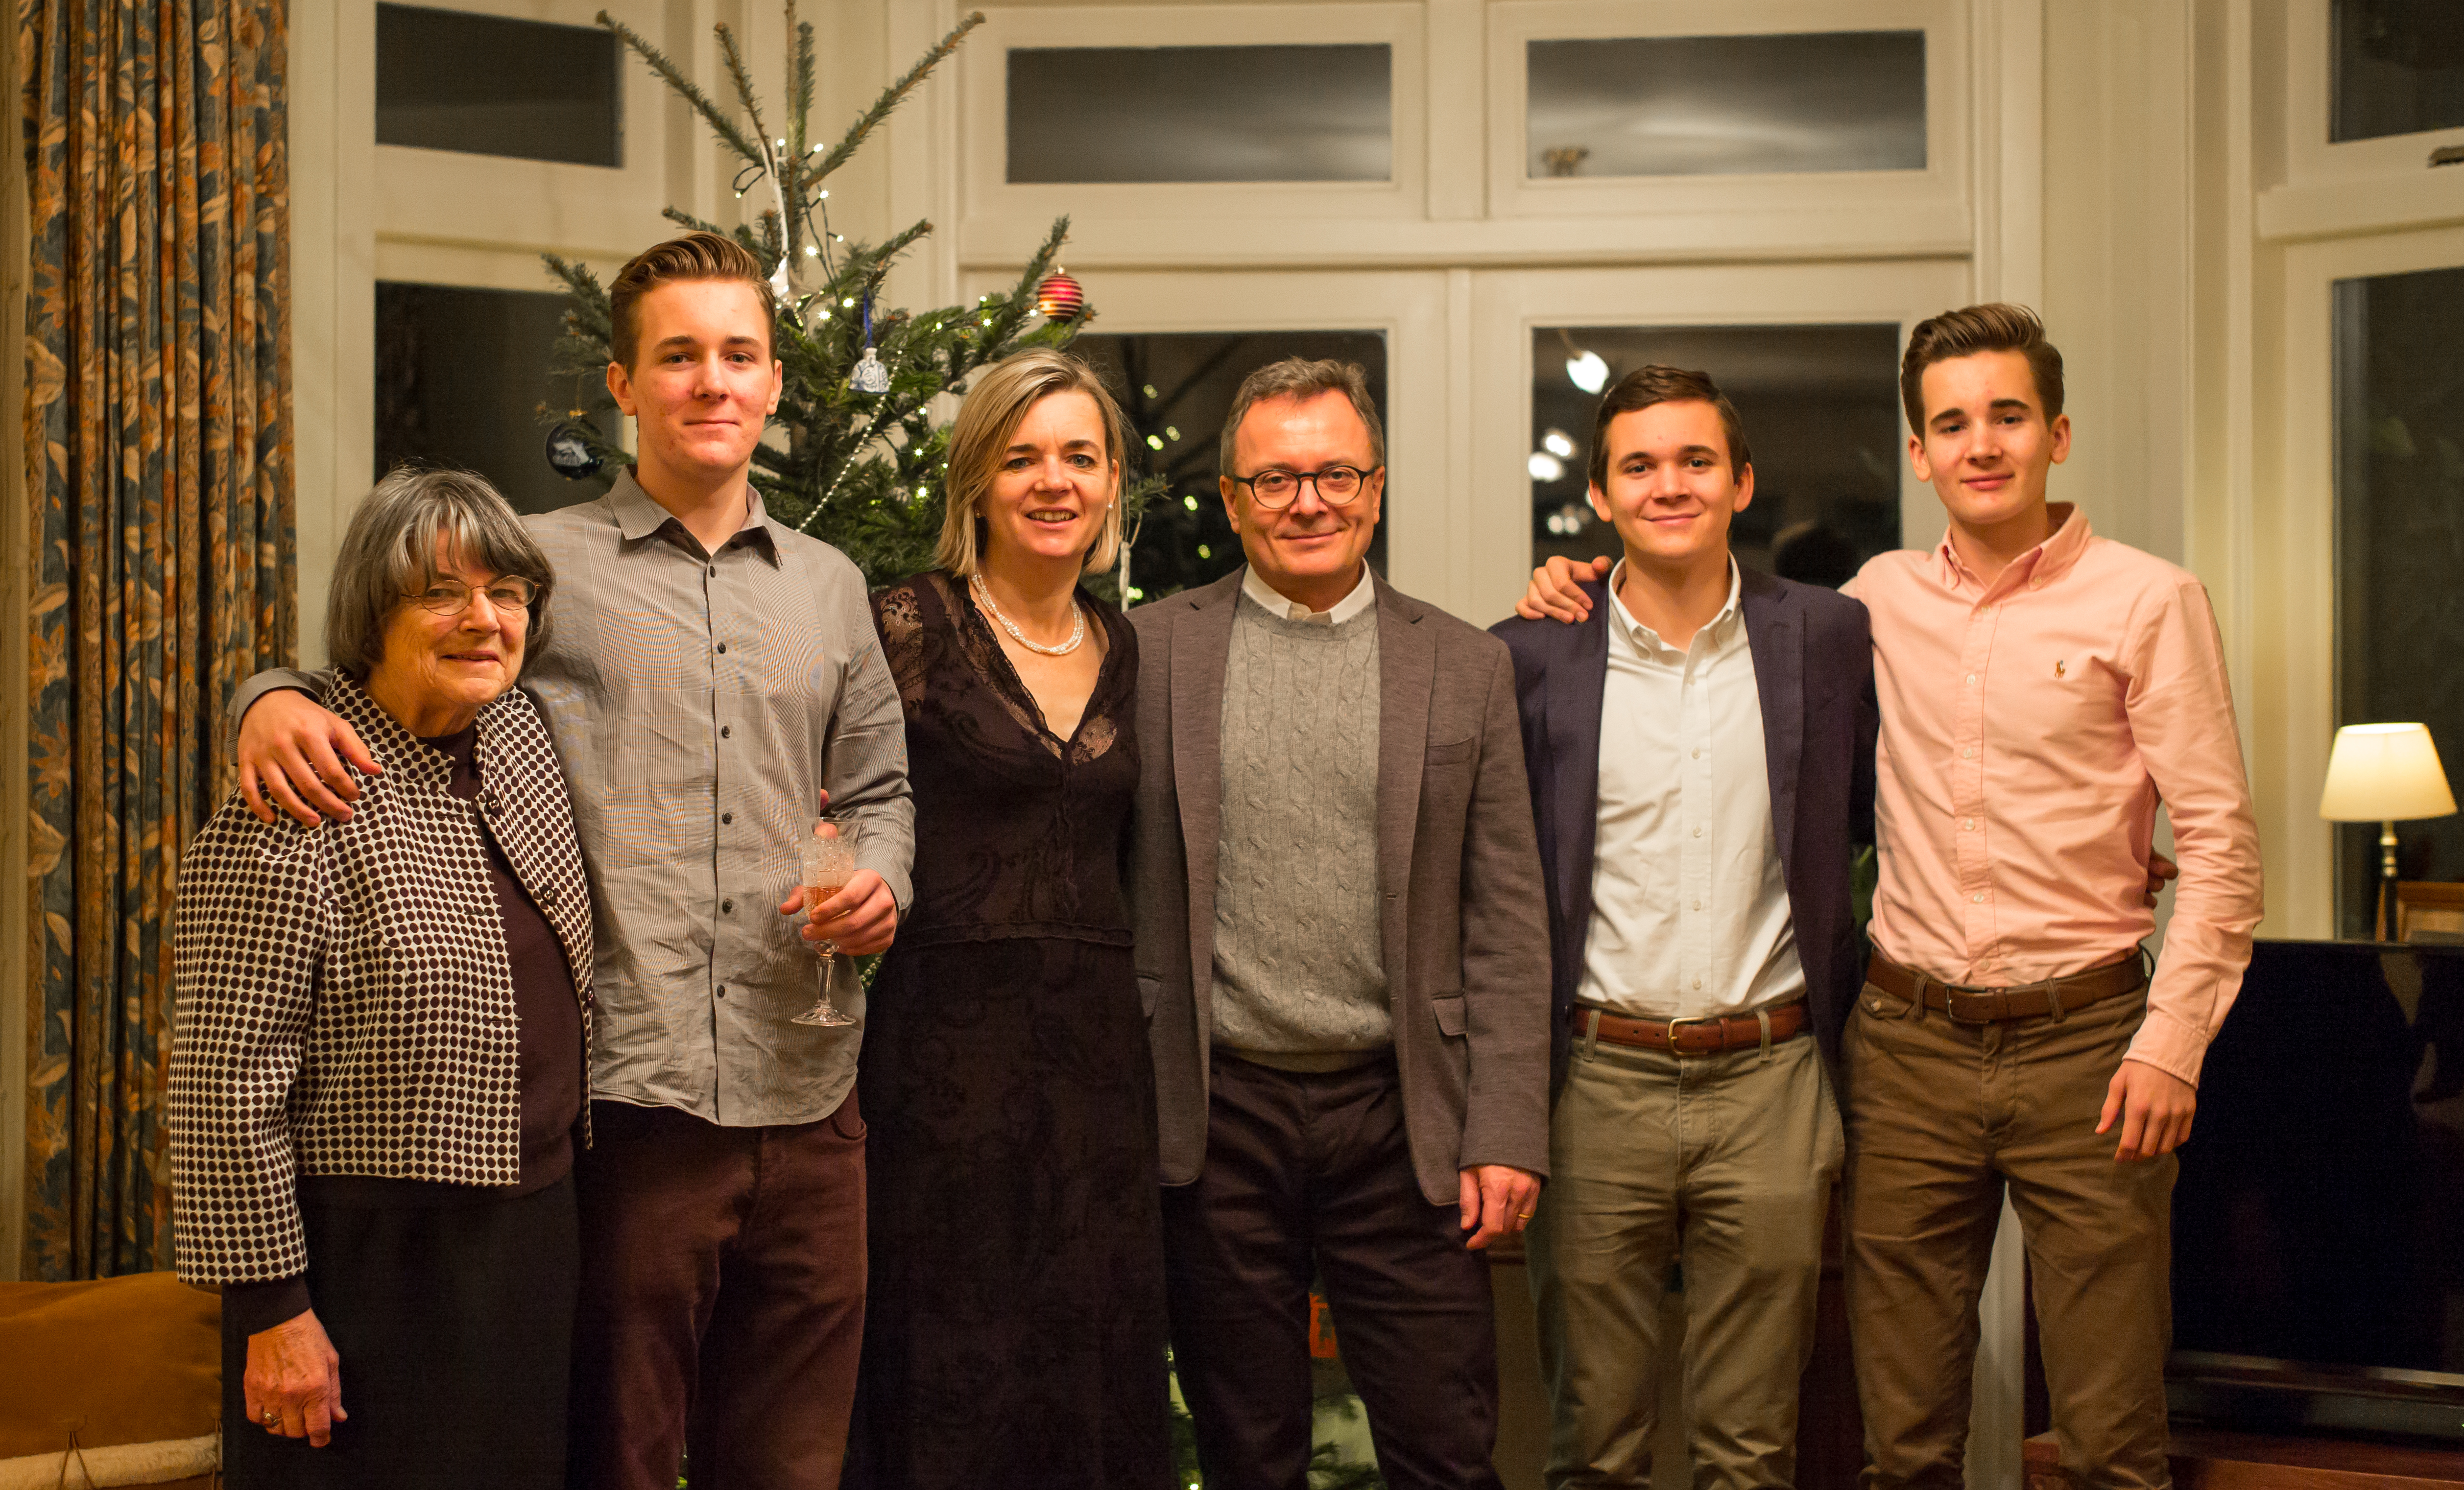
people, portrait, meal, christmas, 2015, family, holland, netherlands, m, dutch, 50, banquet, leica, 240, summilux, wassenaar, holandsko, vanoce